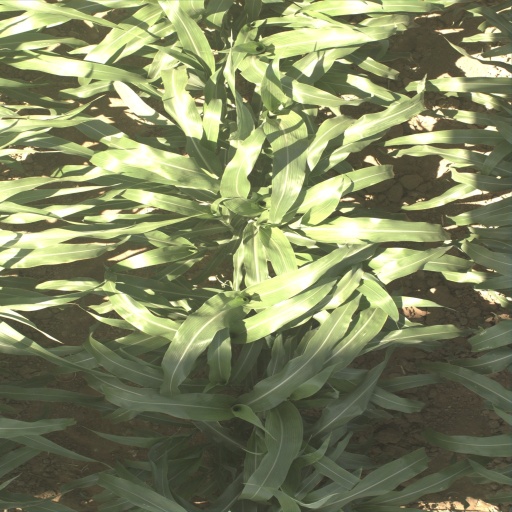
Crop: sorghum